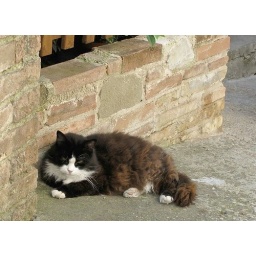
Down hill cat in shade, Deruta, Italy